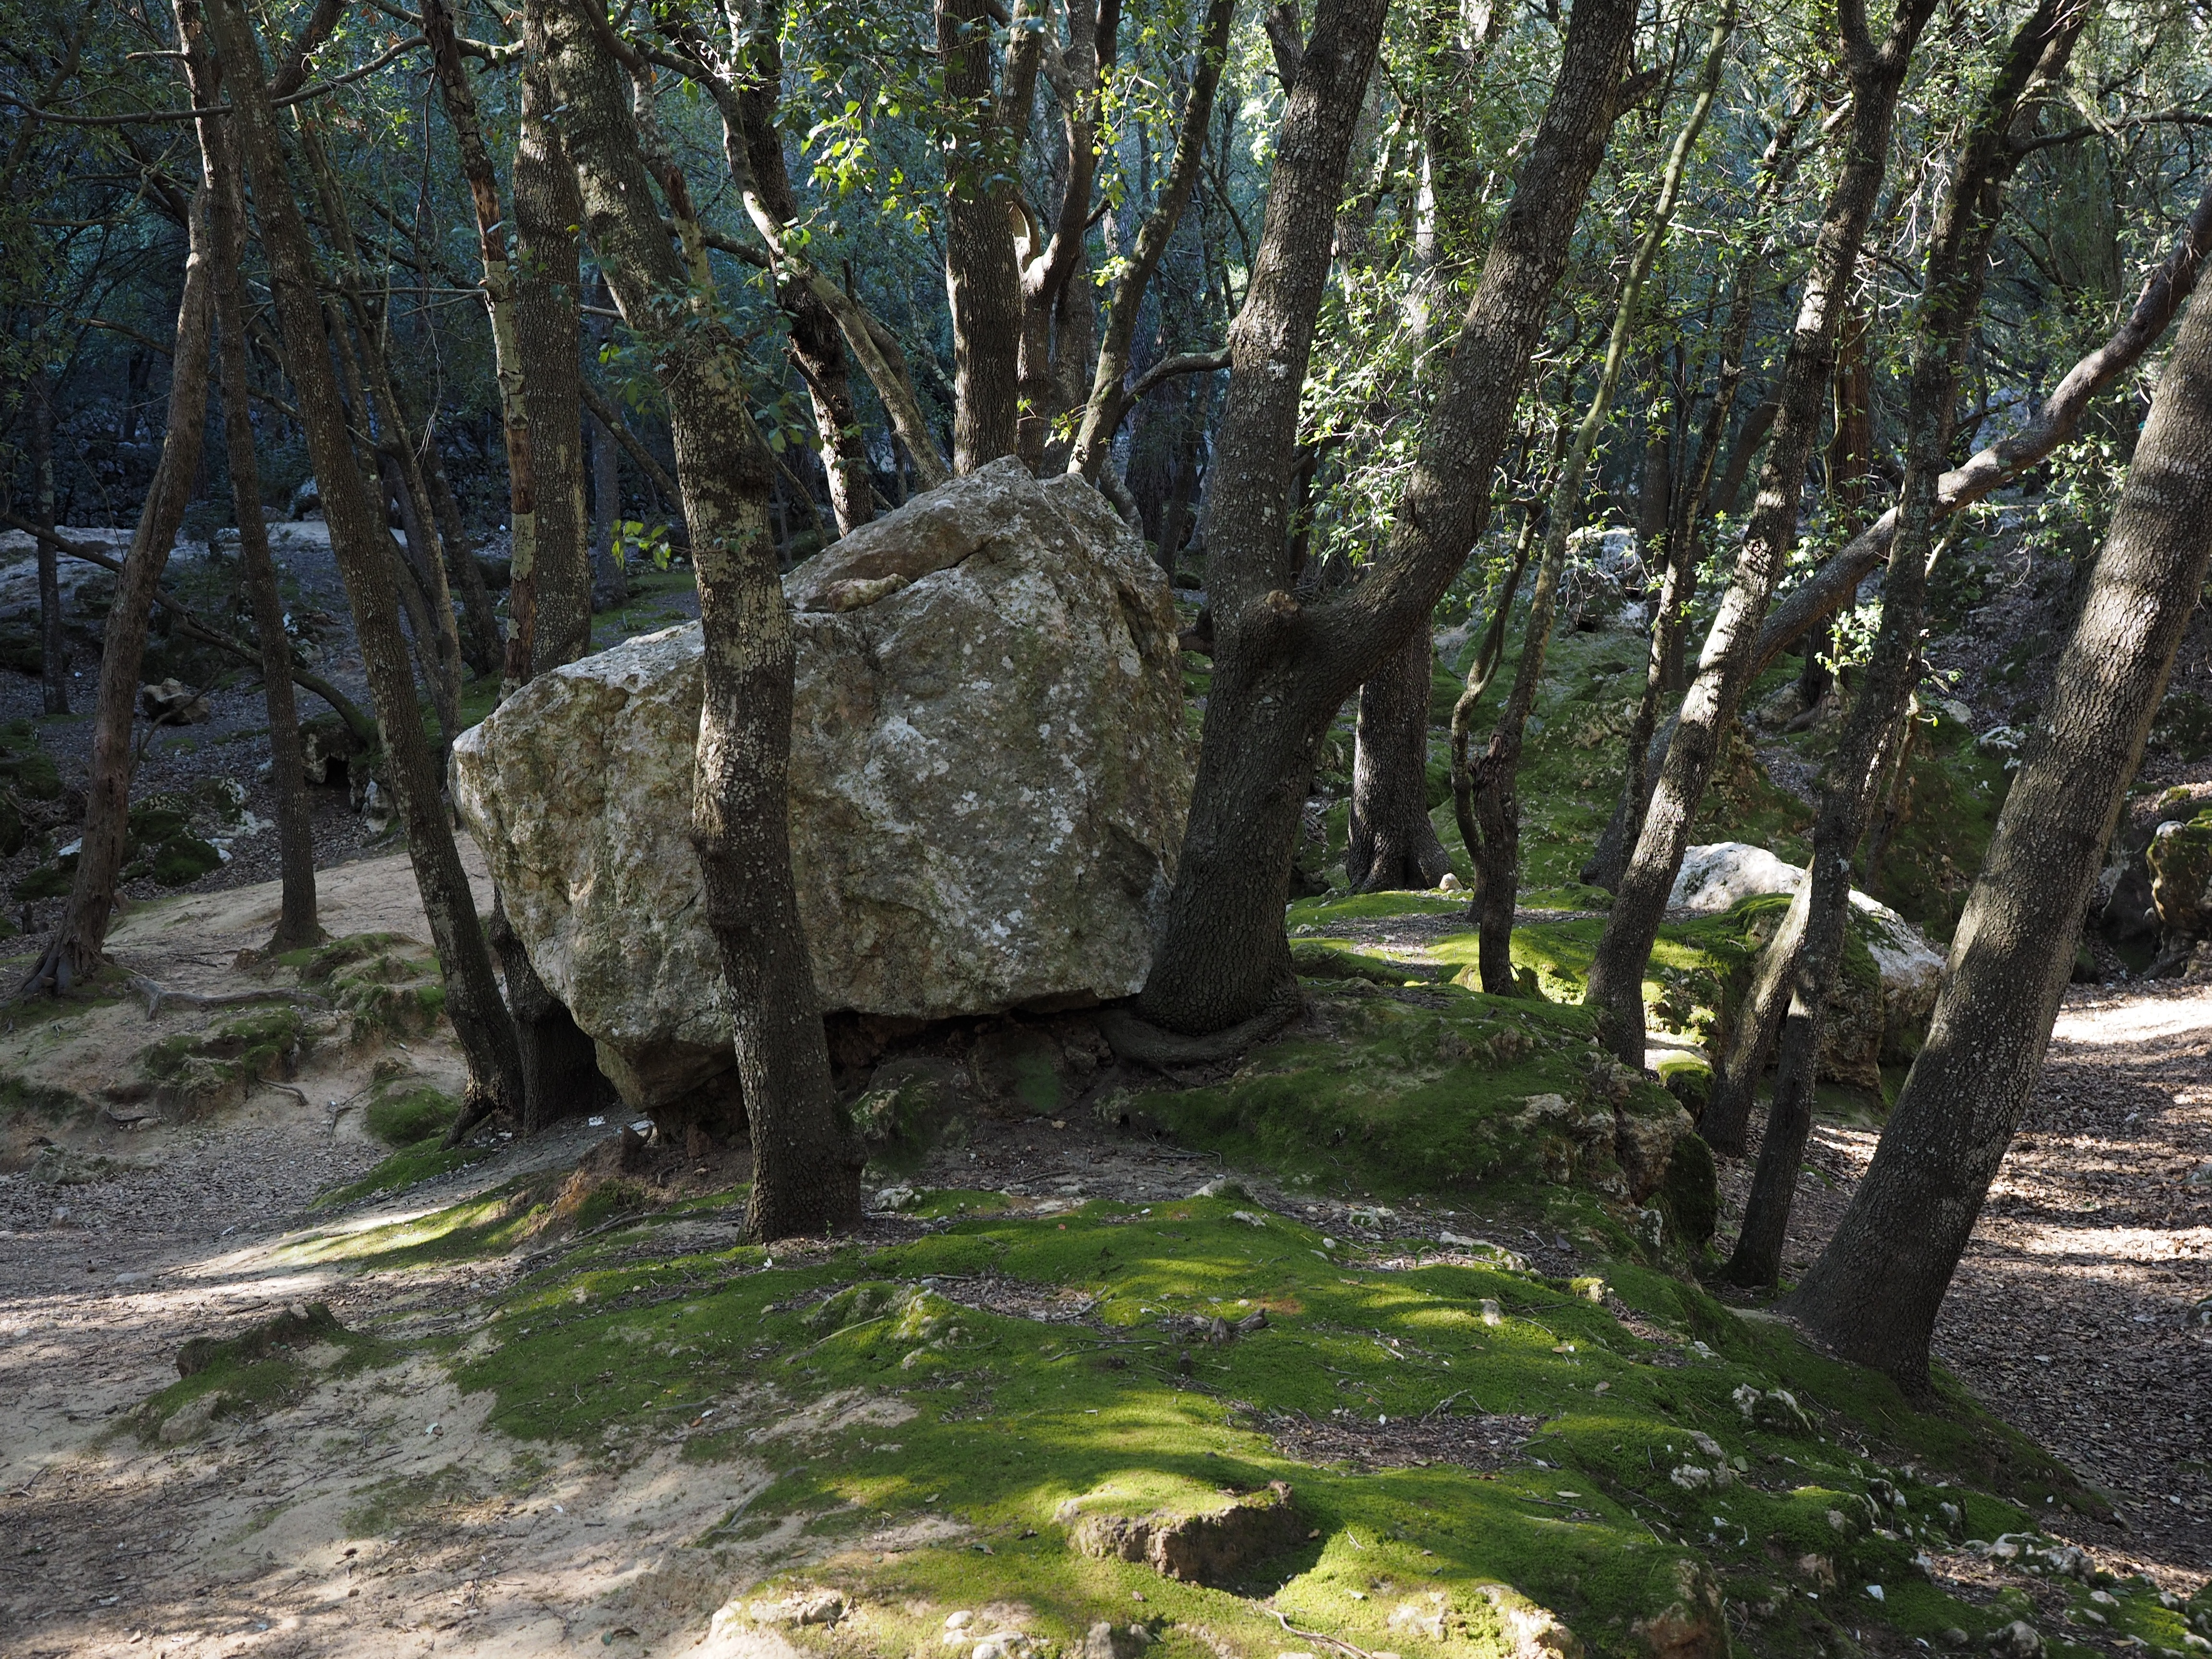
tree, forest, rock, wilderness, trail, trees, boulder, limestone, mallorca, woodland, fairytale, haunting, orient, stone oak, oak forest, valley of orient, torrente de coanegra